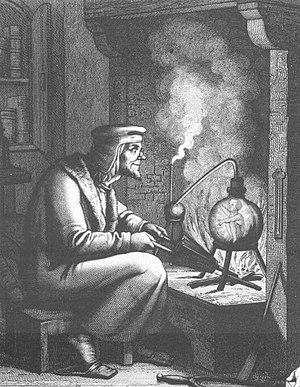
La métallurgie est la science des matériaux qui étudie les métaux, leurs élaborations, leurs propriétés, leurs traitements. Par extension, on désigne ainsi l’industrie de la fabrication des métaux et des alliages, qui repose sur la maîtrise de cette science.